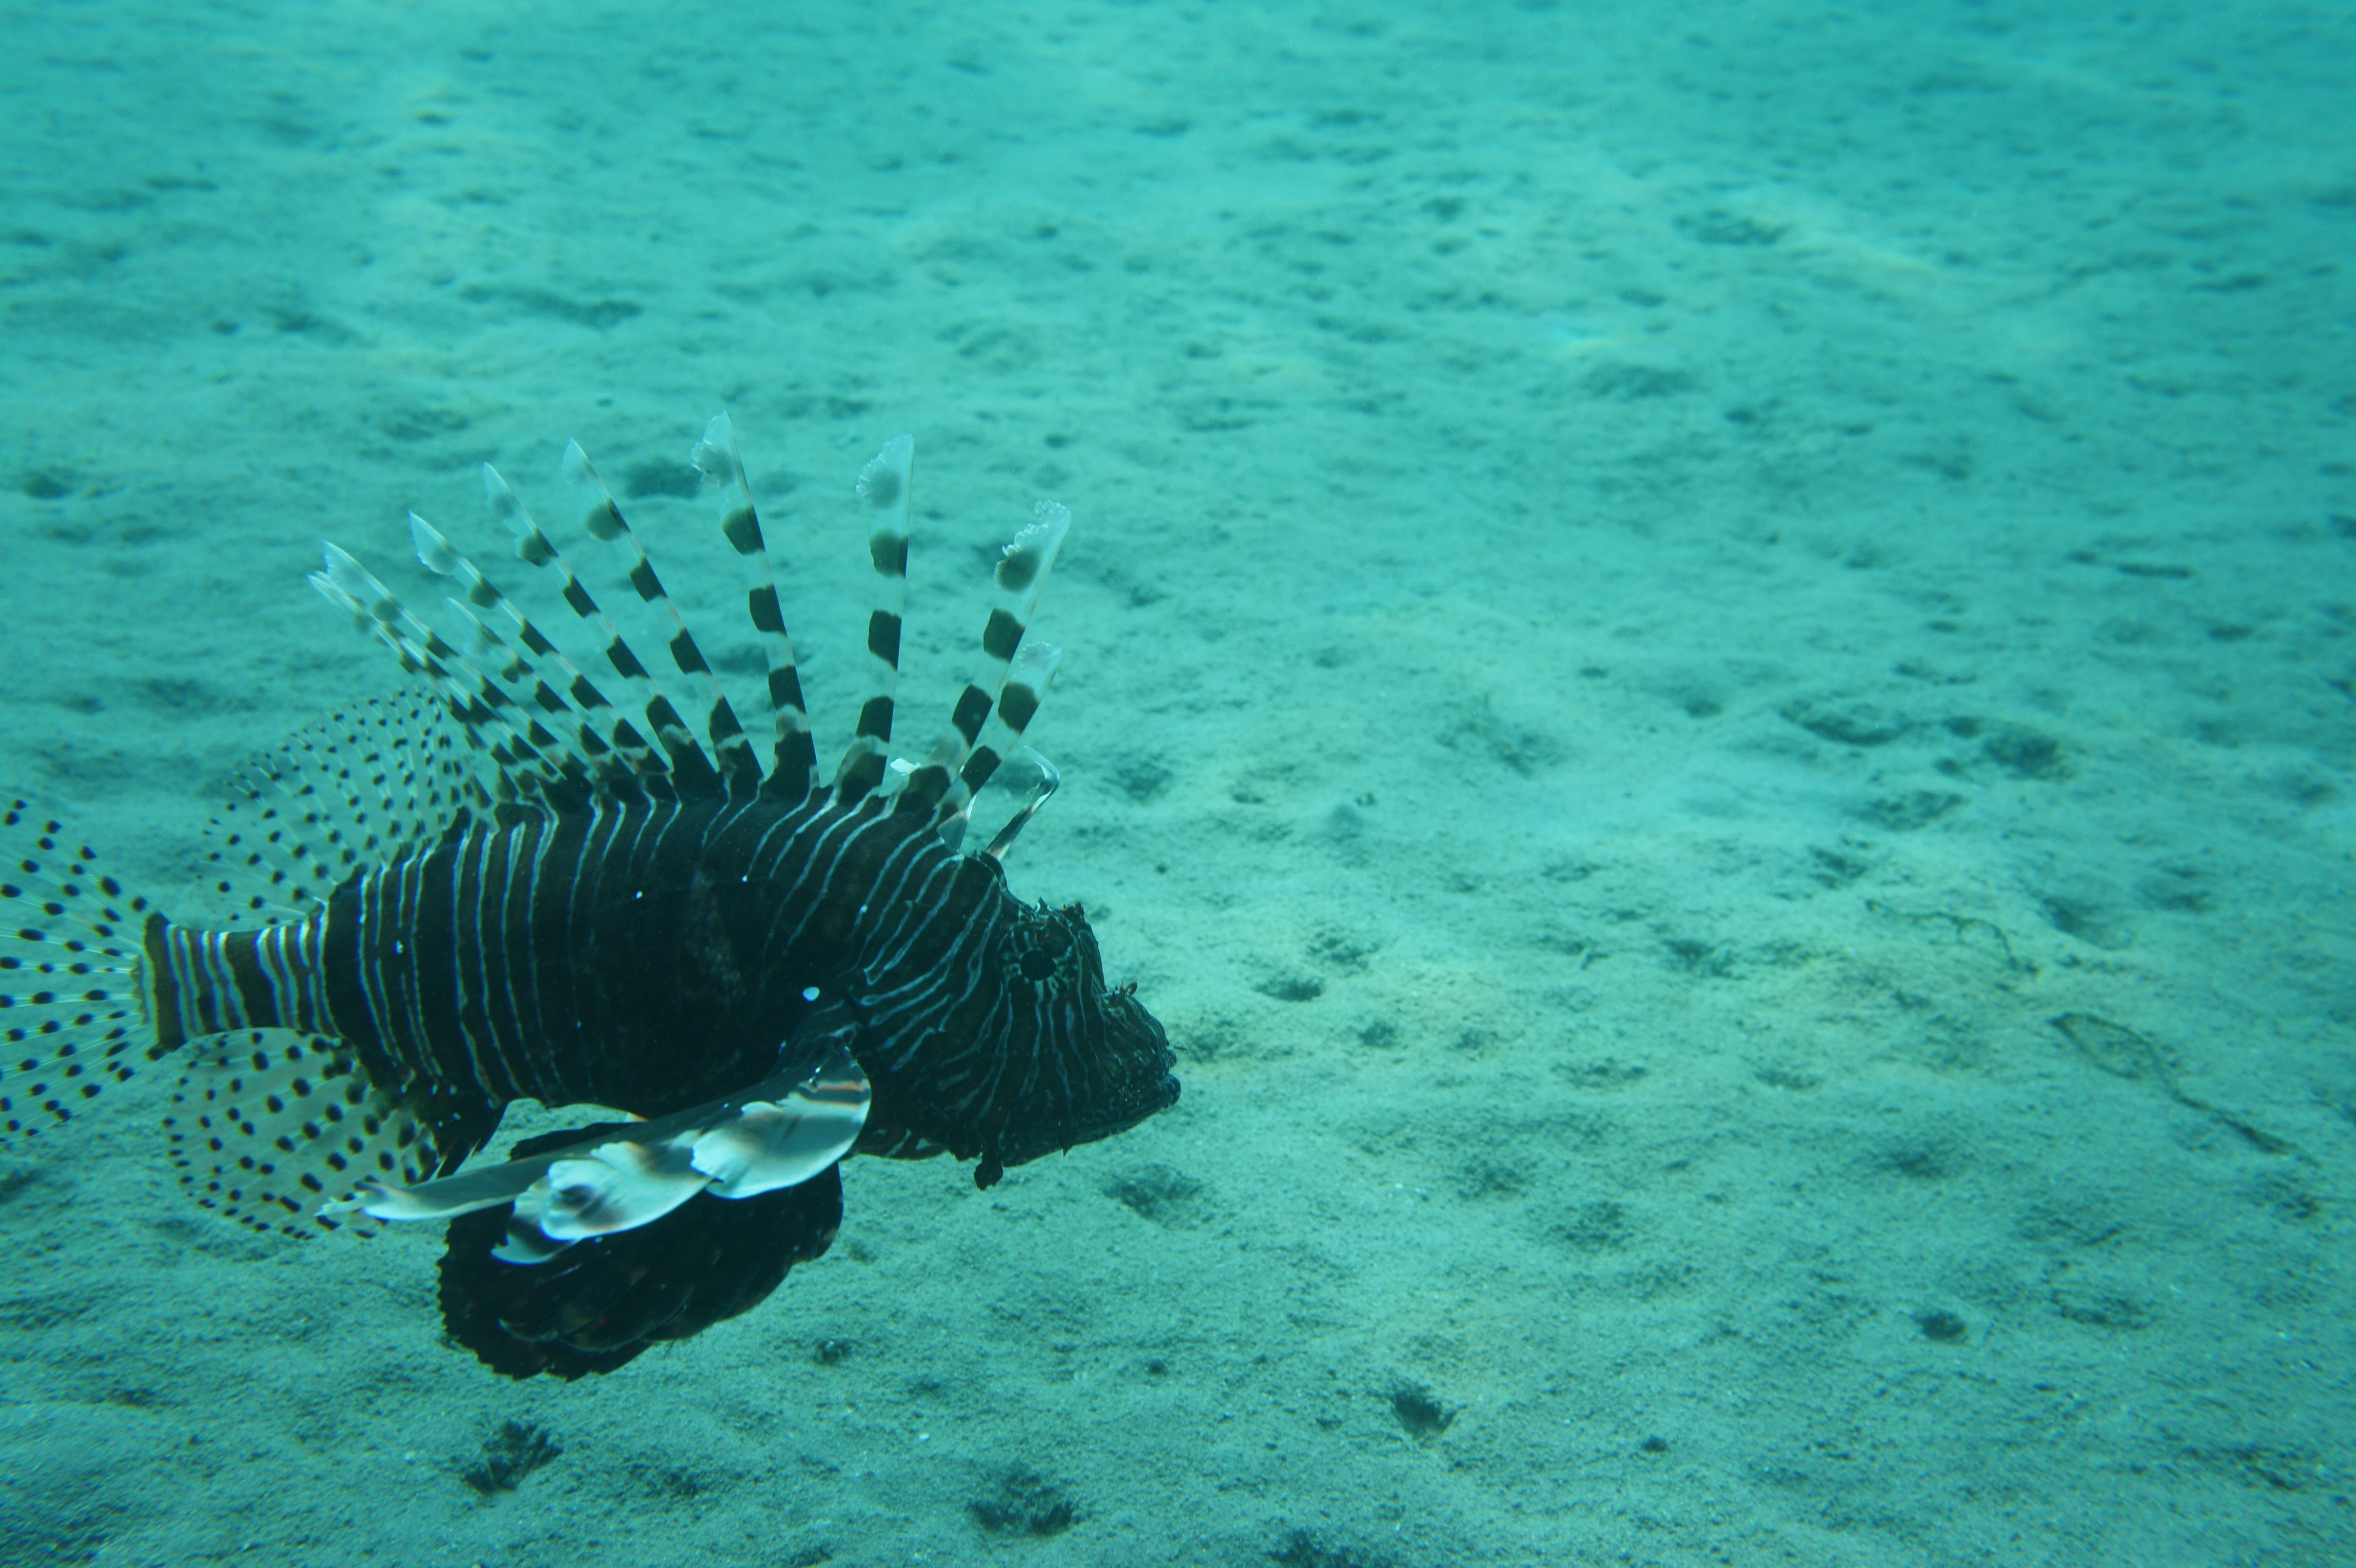
sea, ocean, diving, underwater, biology, fish, coral, coral reef, reef, dive, sports, aquarium, exotic, pterois, under water, water sport, scuba diving, aslanbal g the, your red sea, tofik, zebra fish, firefish, turkey fish, fire fish, marine biology, underwater diving, coral reef fish